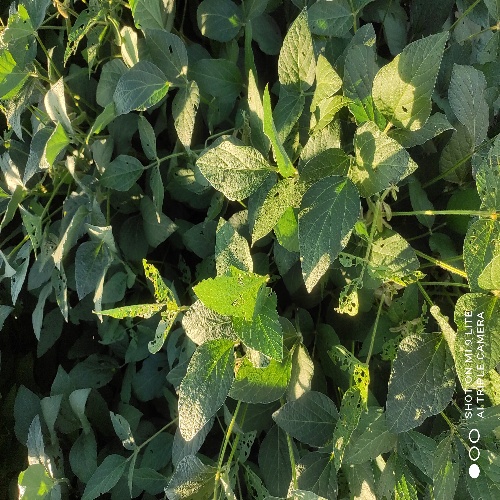
Label: Caterpillar